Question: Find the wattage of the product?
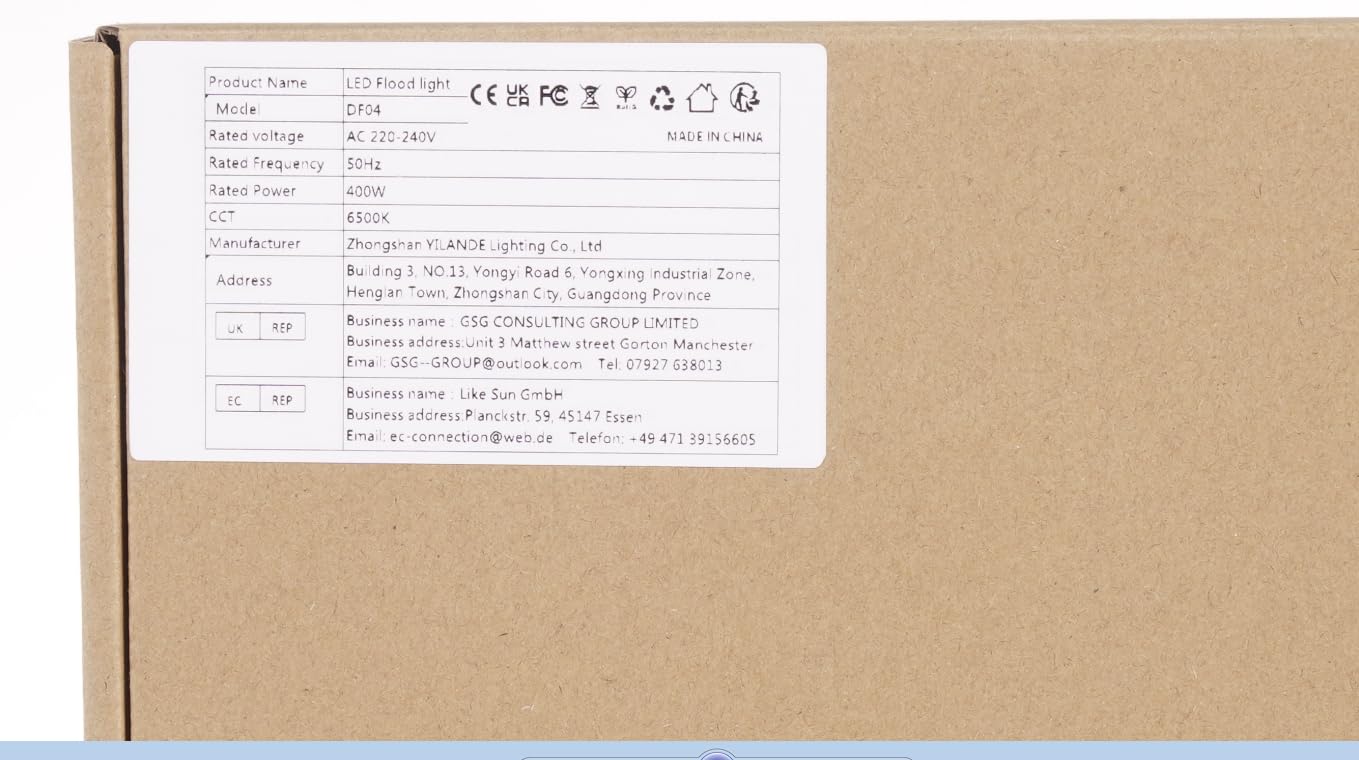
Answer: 400.0 watt